Virtual Boy

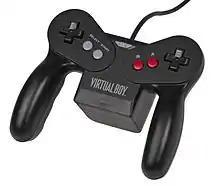
The Virtual Boy controller, and battery pack instead of AC adaptor

The Virtual Boy is meant for the player to be seated at a table, and Nintendo promised but did not release a harness to wear while standing.